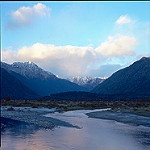
Scene: Outdoor